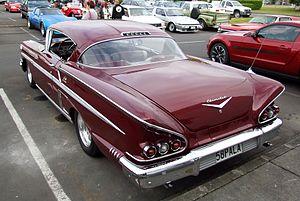
La Chevrolet Impala est une automobile développée et construite par la division Chevrolet de General Motors. Ed Cole, l’ingénieur en chef de Chevrolet vers la fin des années 1950, a défini l’Impala comme étant un véhicule prestigieux accessible au citoyen américain moyen.